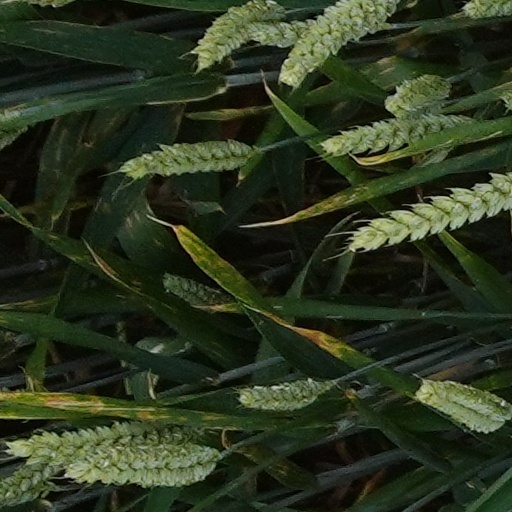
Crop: wheat